Spacetime

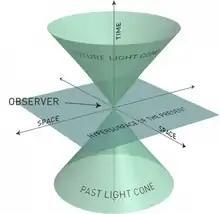
Figure 2–5. Light cone in 2D space plus a time dimension

A light (double) cone divides spacetime into separate regions with respect to its apex. The interior of the future light cone consists of all events that are separated from the apex by more "time" (temporal distance) than necessary to cross their "spatial distance" at lightspeed; these events comprise the "timelike future" of the event O. Likewise, the "timelike past" comprises the interior events of the past light cone. So in "timelike intervals" Δ"ct" is greater than Δ"x", making timelike intervals positive.